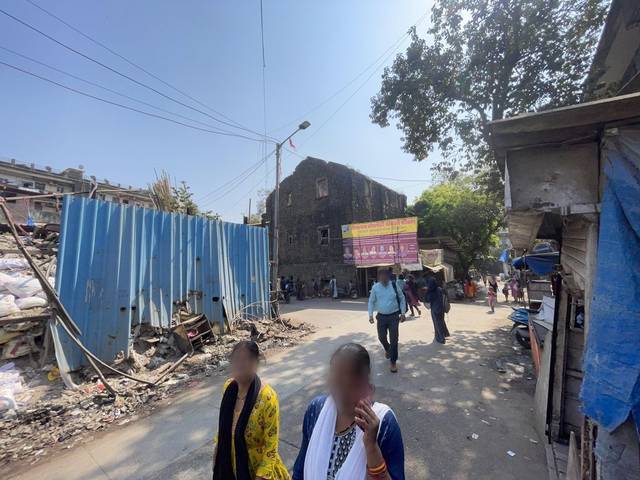
Region: India
Coordinates: 19.066, 72.844